Social Investment Business

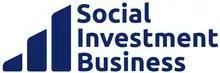

Social Investment Business (SIB) is a UK registered charity and trading company that offers loans, grants and other financial products to charities and social enterprises.